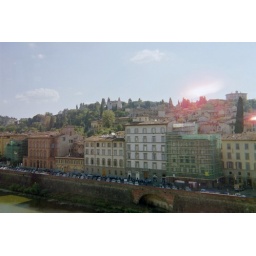
across the river from a third floor window in the Uffizi Gallery